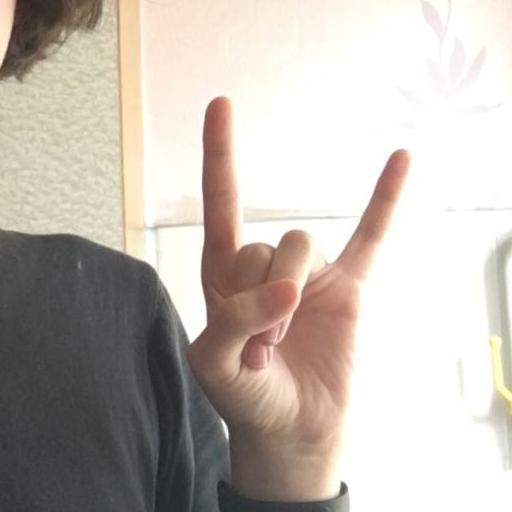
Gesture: rock